Ethan Winters

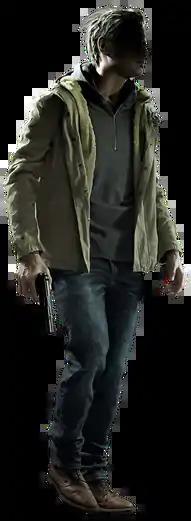
Ethan as he appears in "Resident Evil Village"

is a character in "Resident Evil" ("Biohazard" in Japan), a survival horror video game series created by the Japanese company Capcom. Ethan was introduced as one of the playable characters in the 2017 video game "", in which he is depicted as an ordinary civilian searching for his missing wife within a ruined estate in Louisiana. He returned in the 2021 sequel "Resident Evil Village", where he searches for his kidnapped daughter in a mysterious European village.